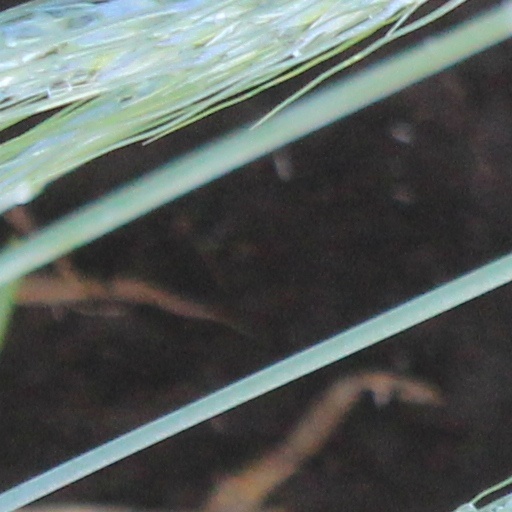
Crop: wheat